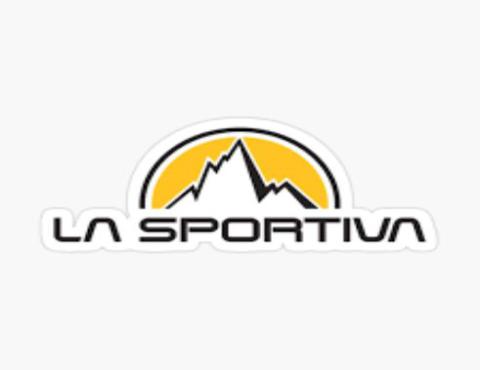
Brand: la sportiva
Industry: Sports